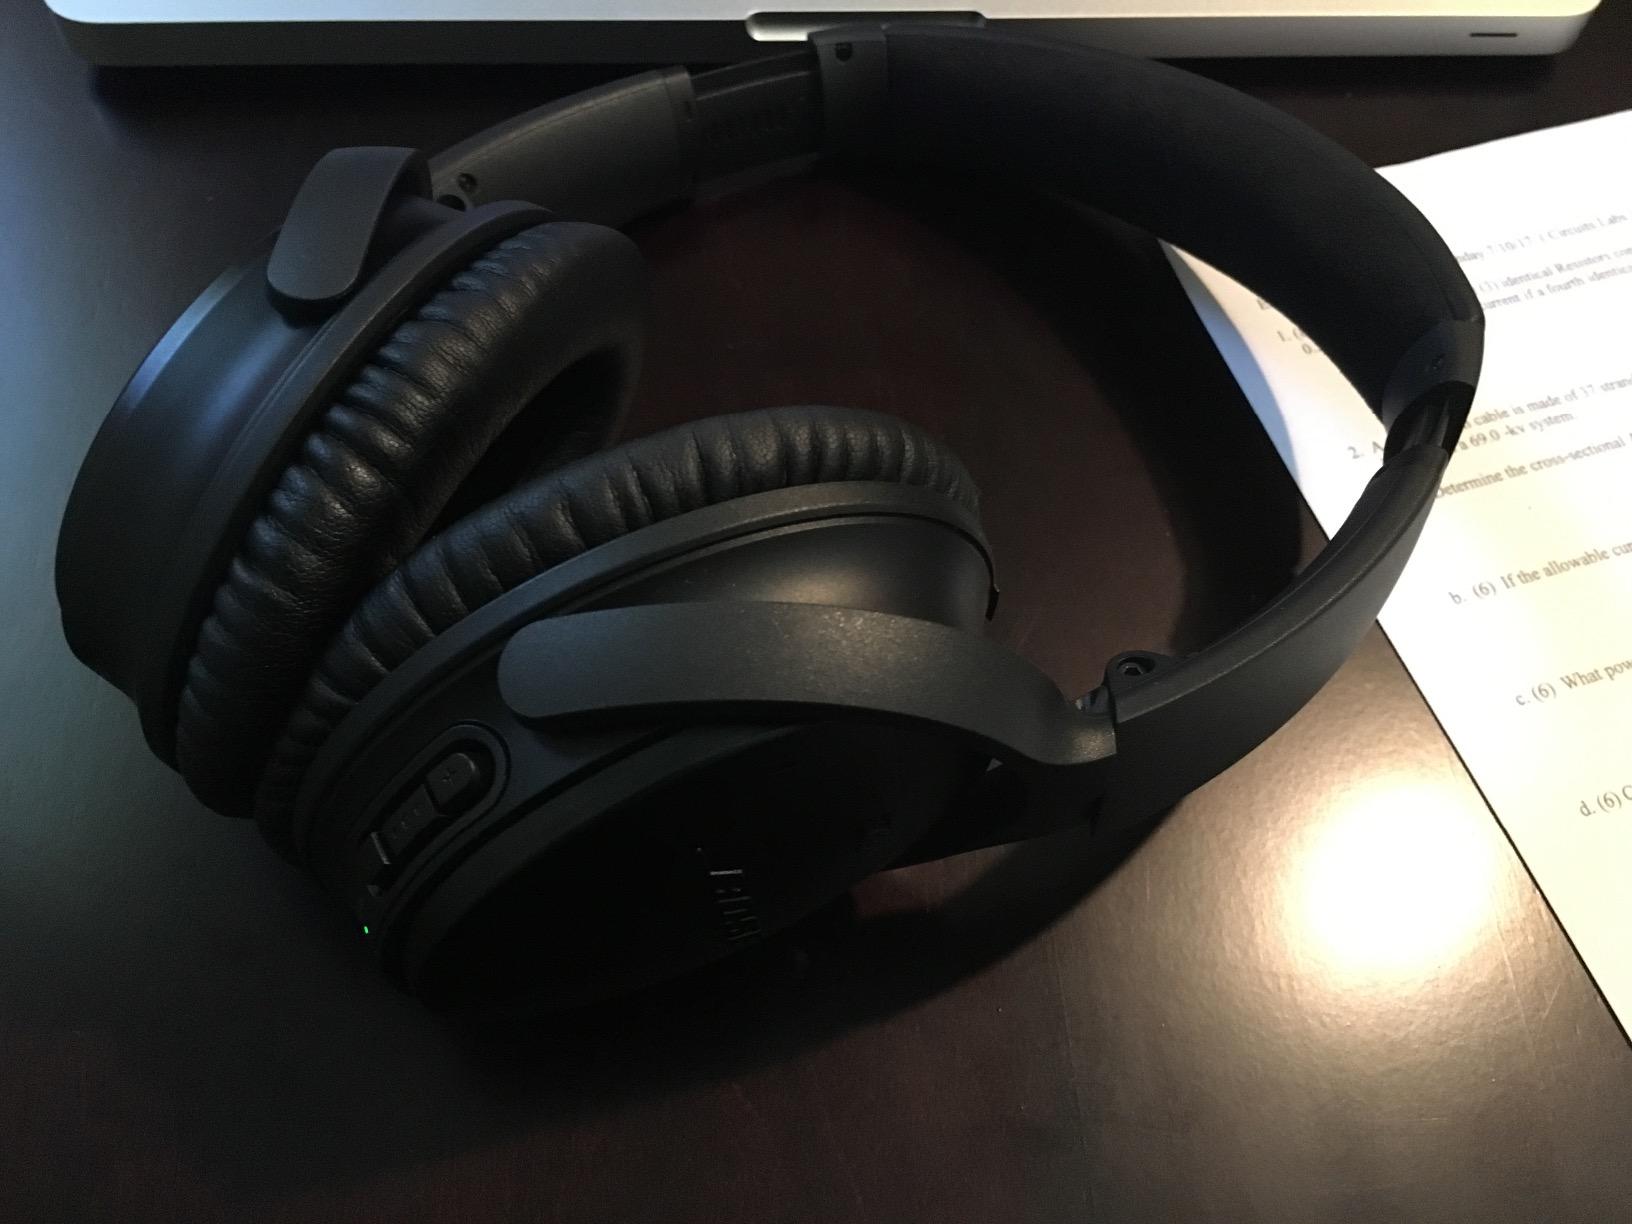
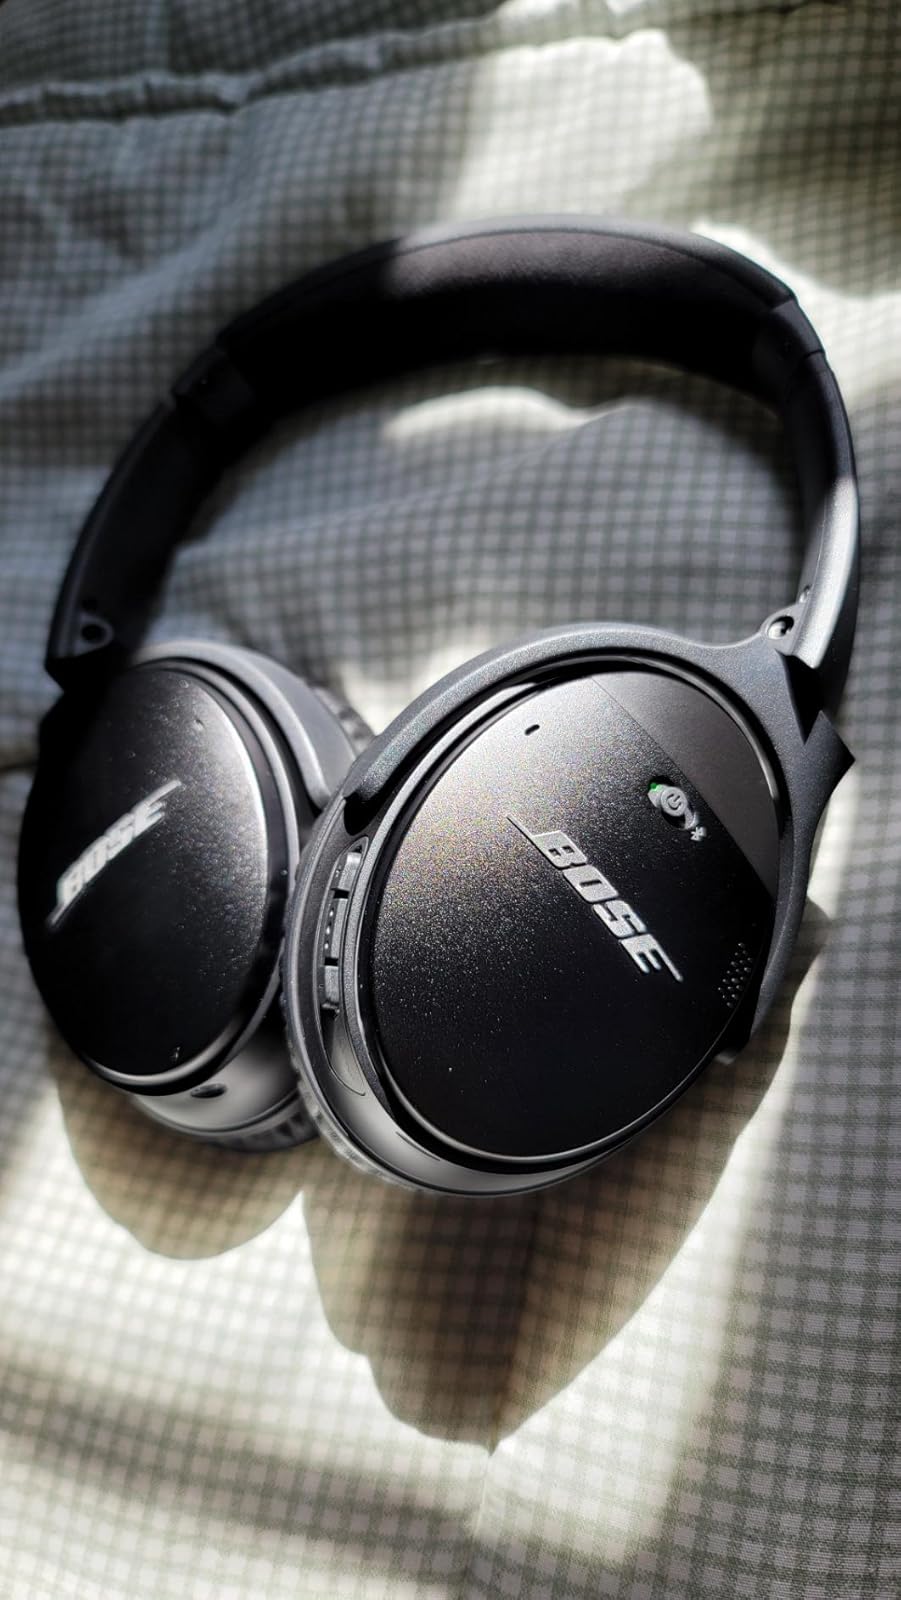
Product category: headphones
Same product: yes